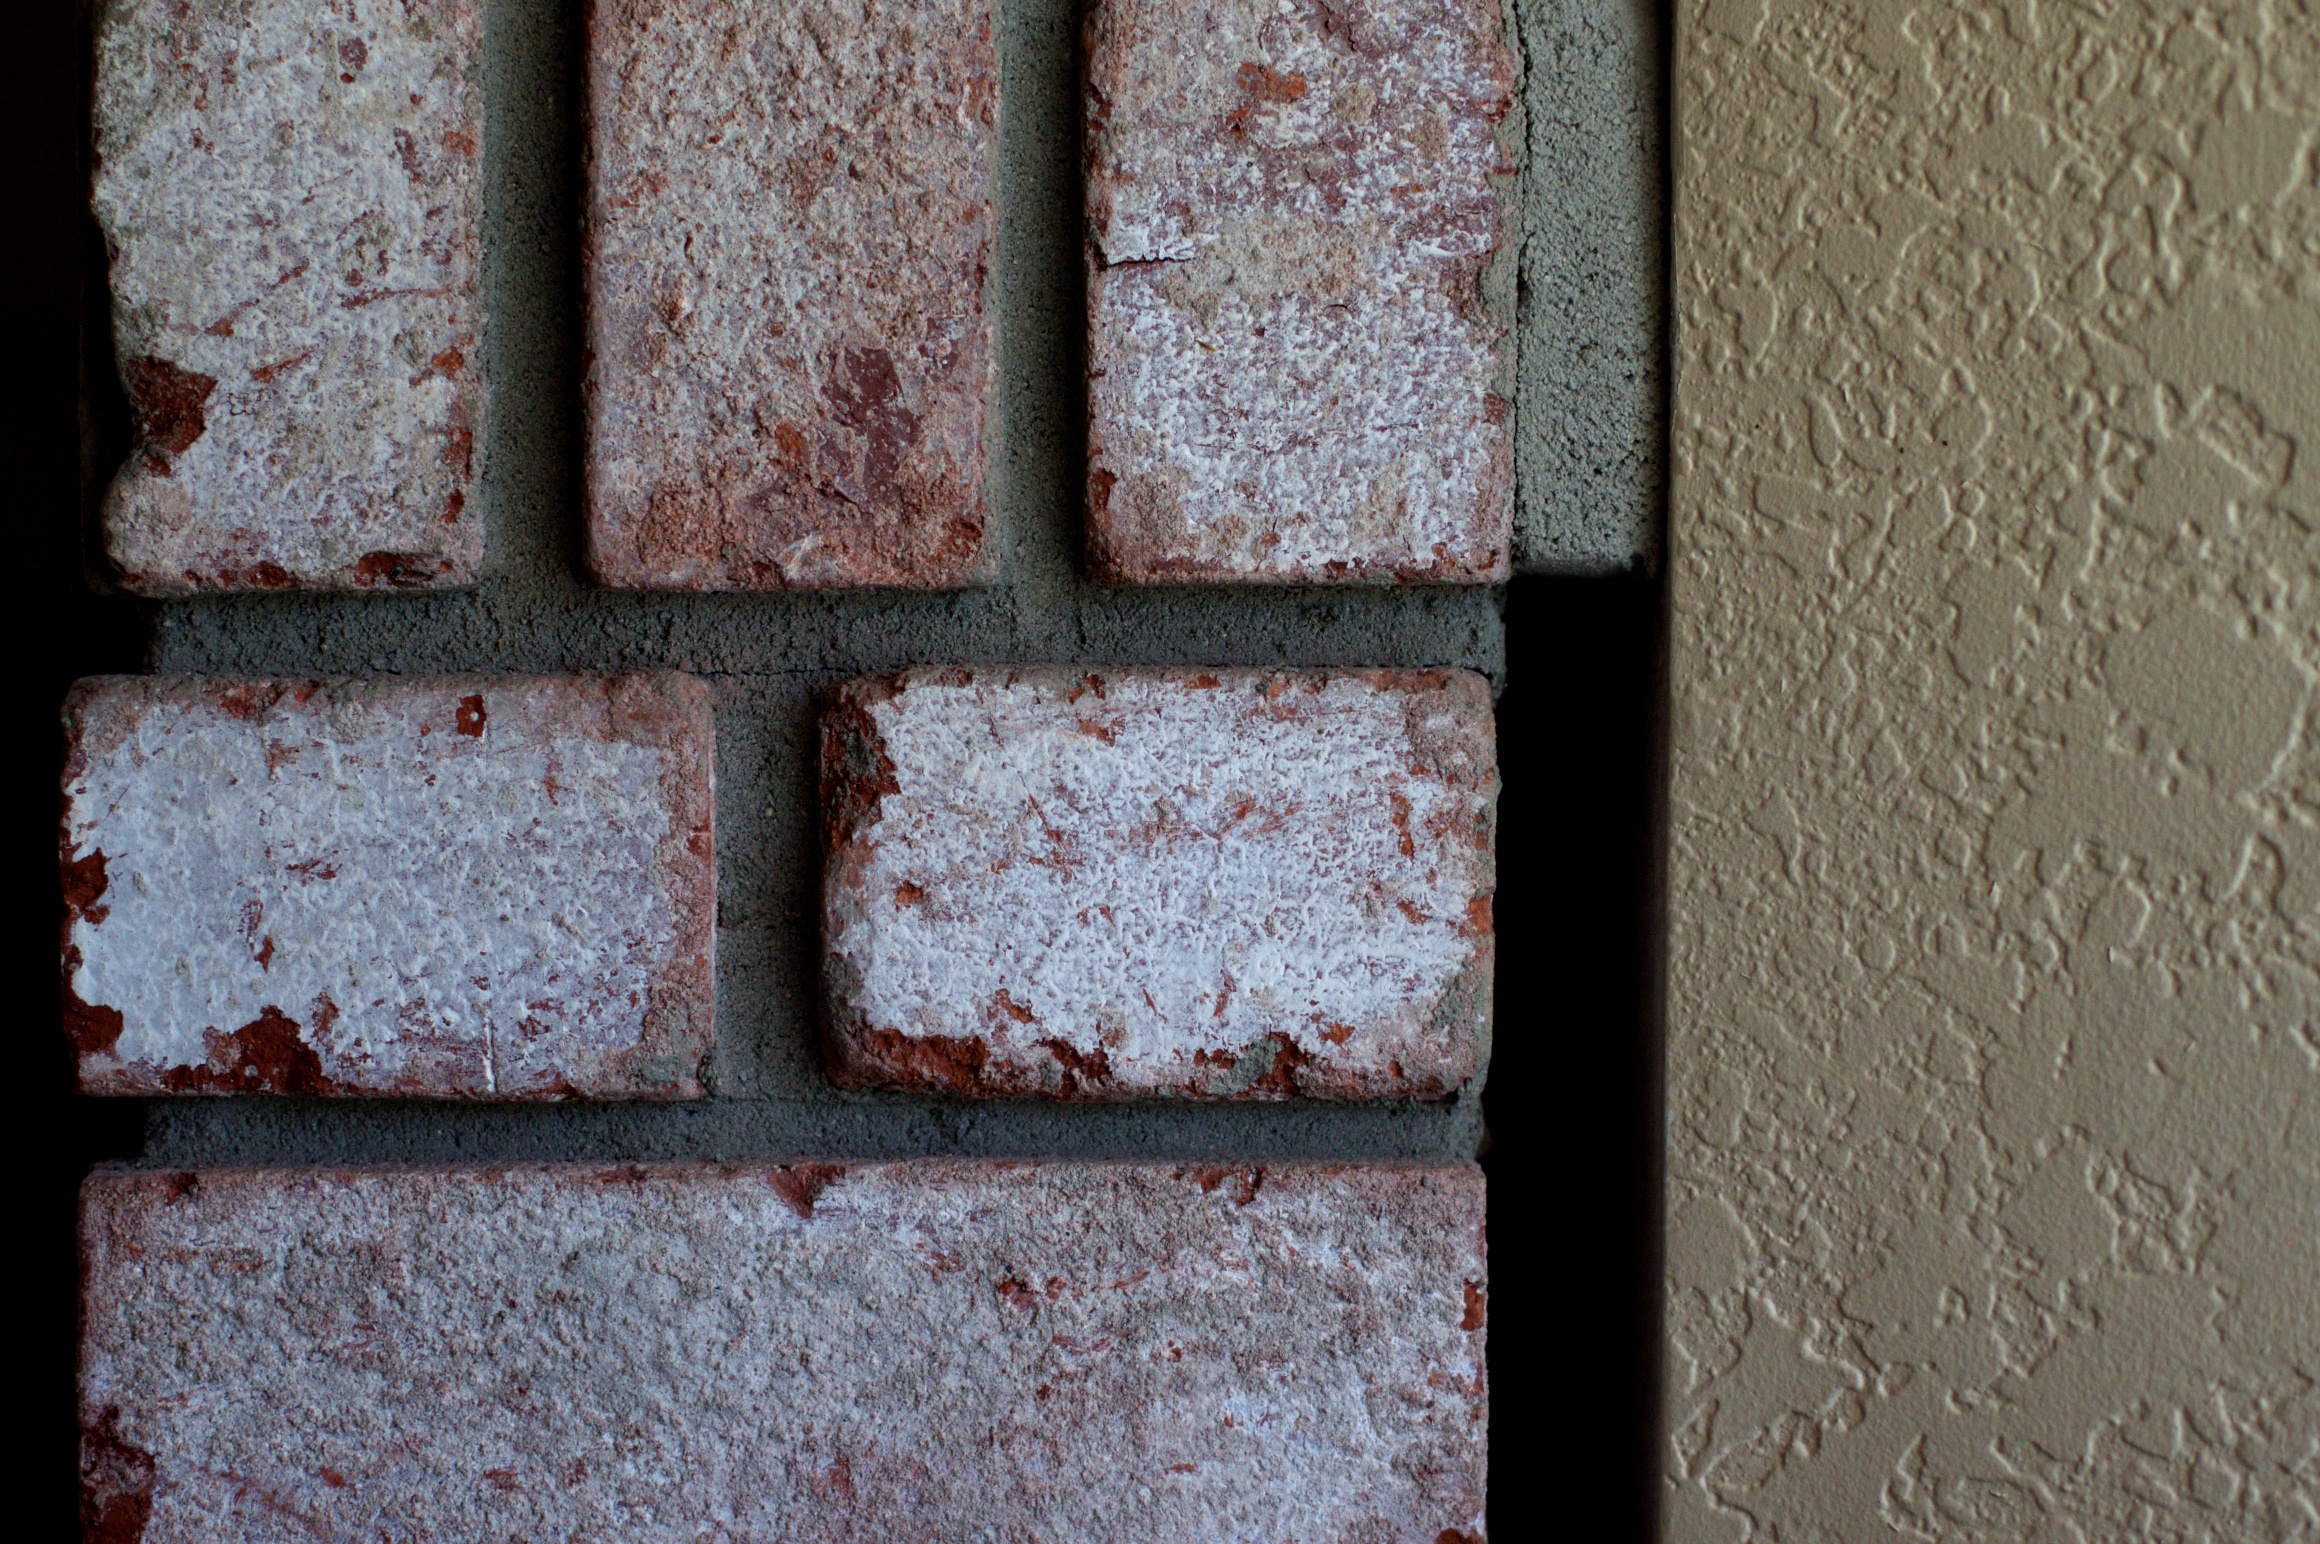
wood, texture, floor, wall, pattern, red, soil, tile, brick, material, design, brickwork, flooring, road surface